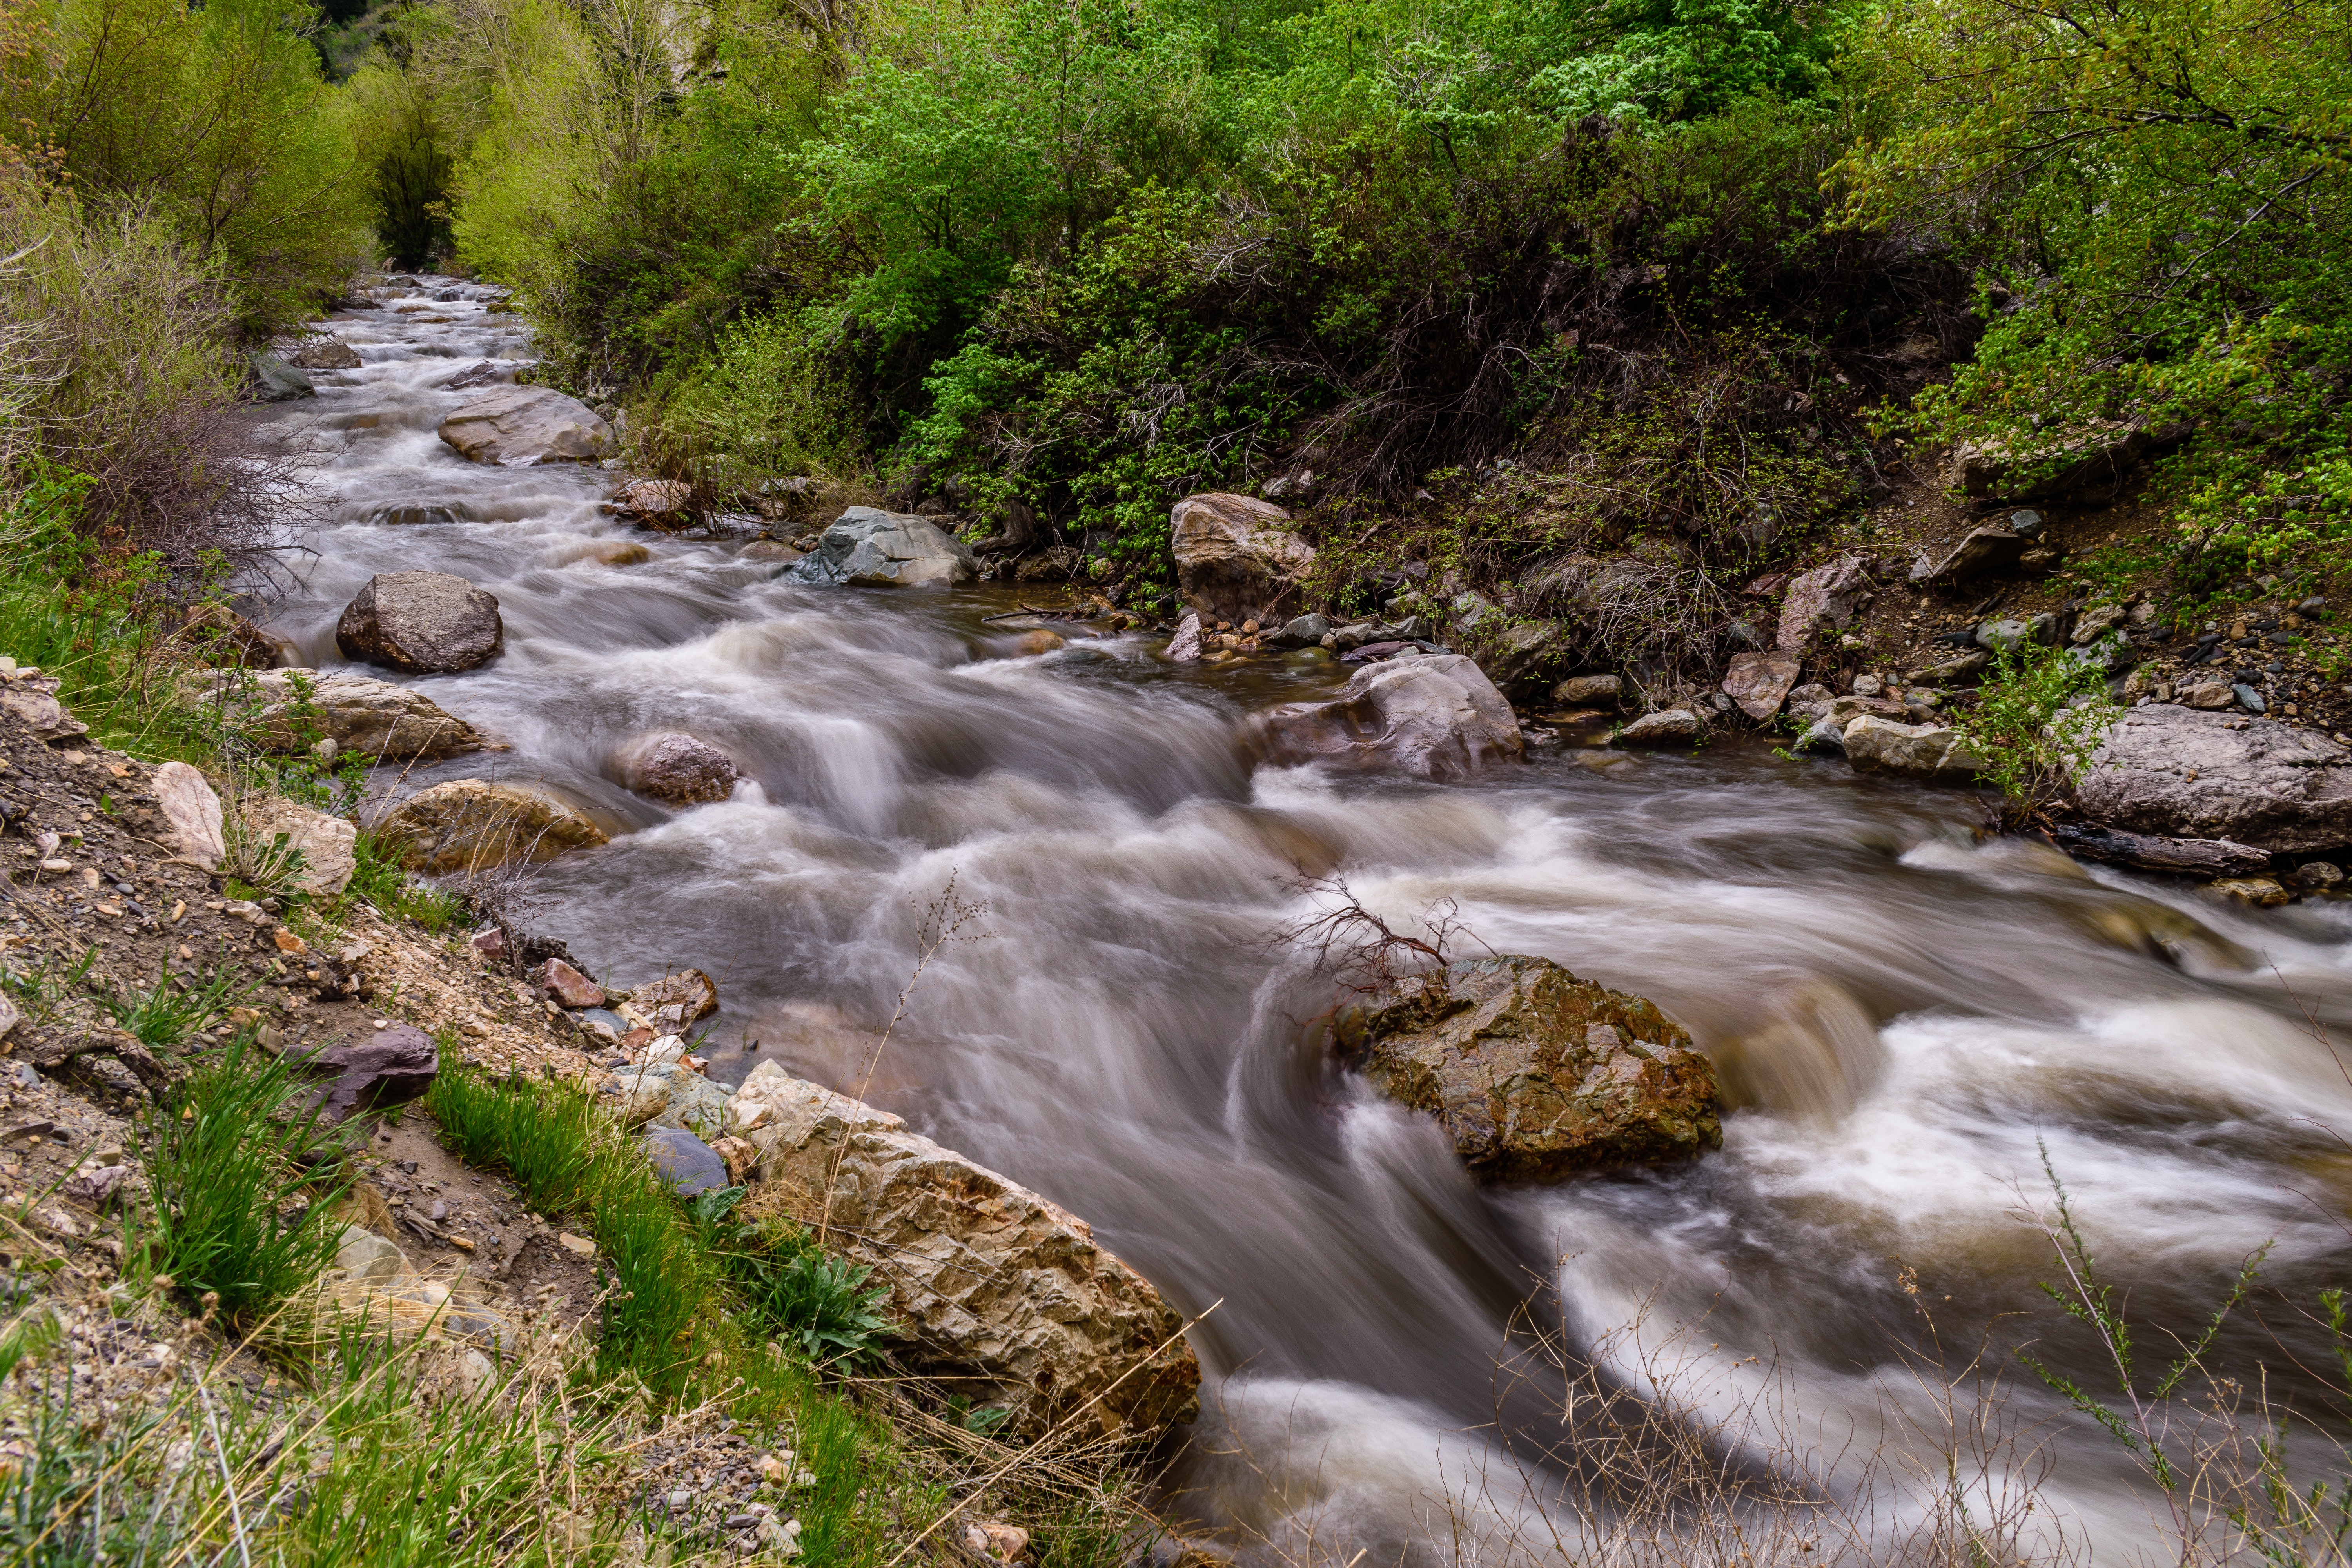
body of water, stream, water resources, watercourse, water, nature, natural landscape, mountain river, river, riparian zone, creek, stream bed, arroyo, nature reserve, rapid, fluvial landforms of streams, rock, waterway, biome, tributary, bank, waterfall, ravine, grass, tree, riparian forest, landscape, plant, forest, geological phenomenon, water feature, Drainage basin